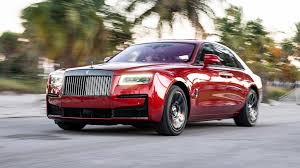
Label: noambulance